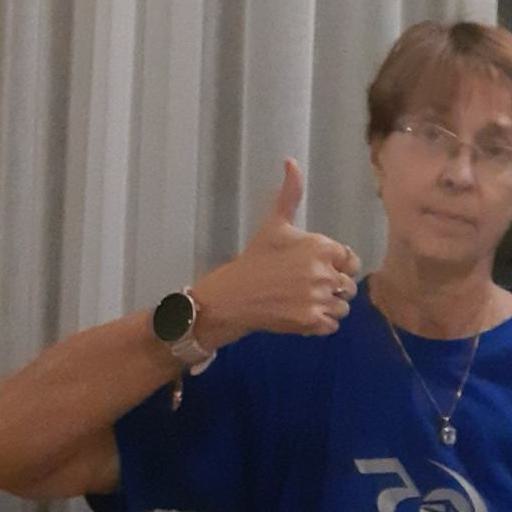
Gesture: like